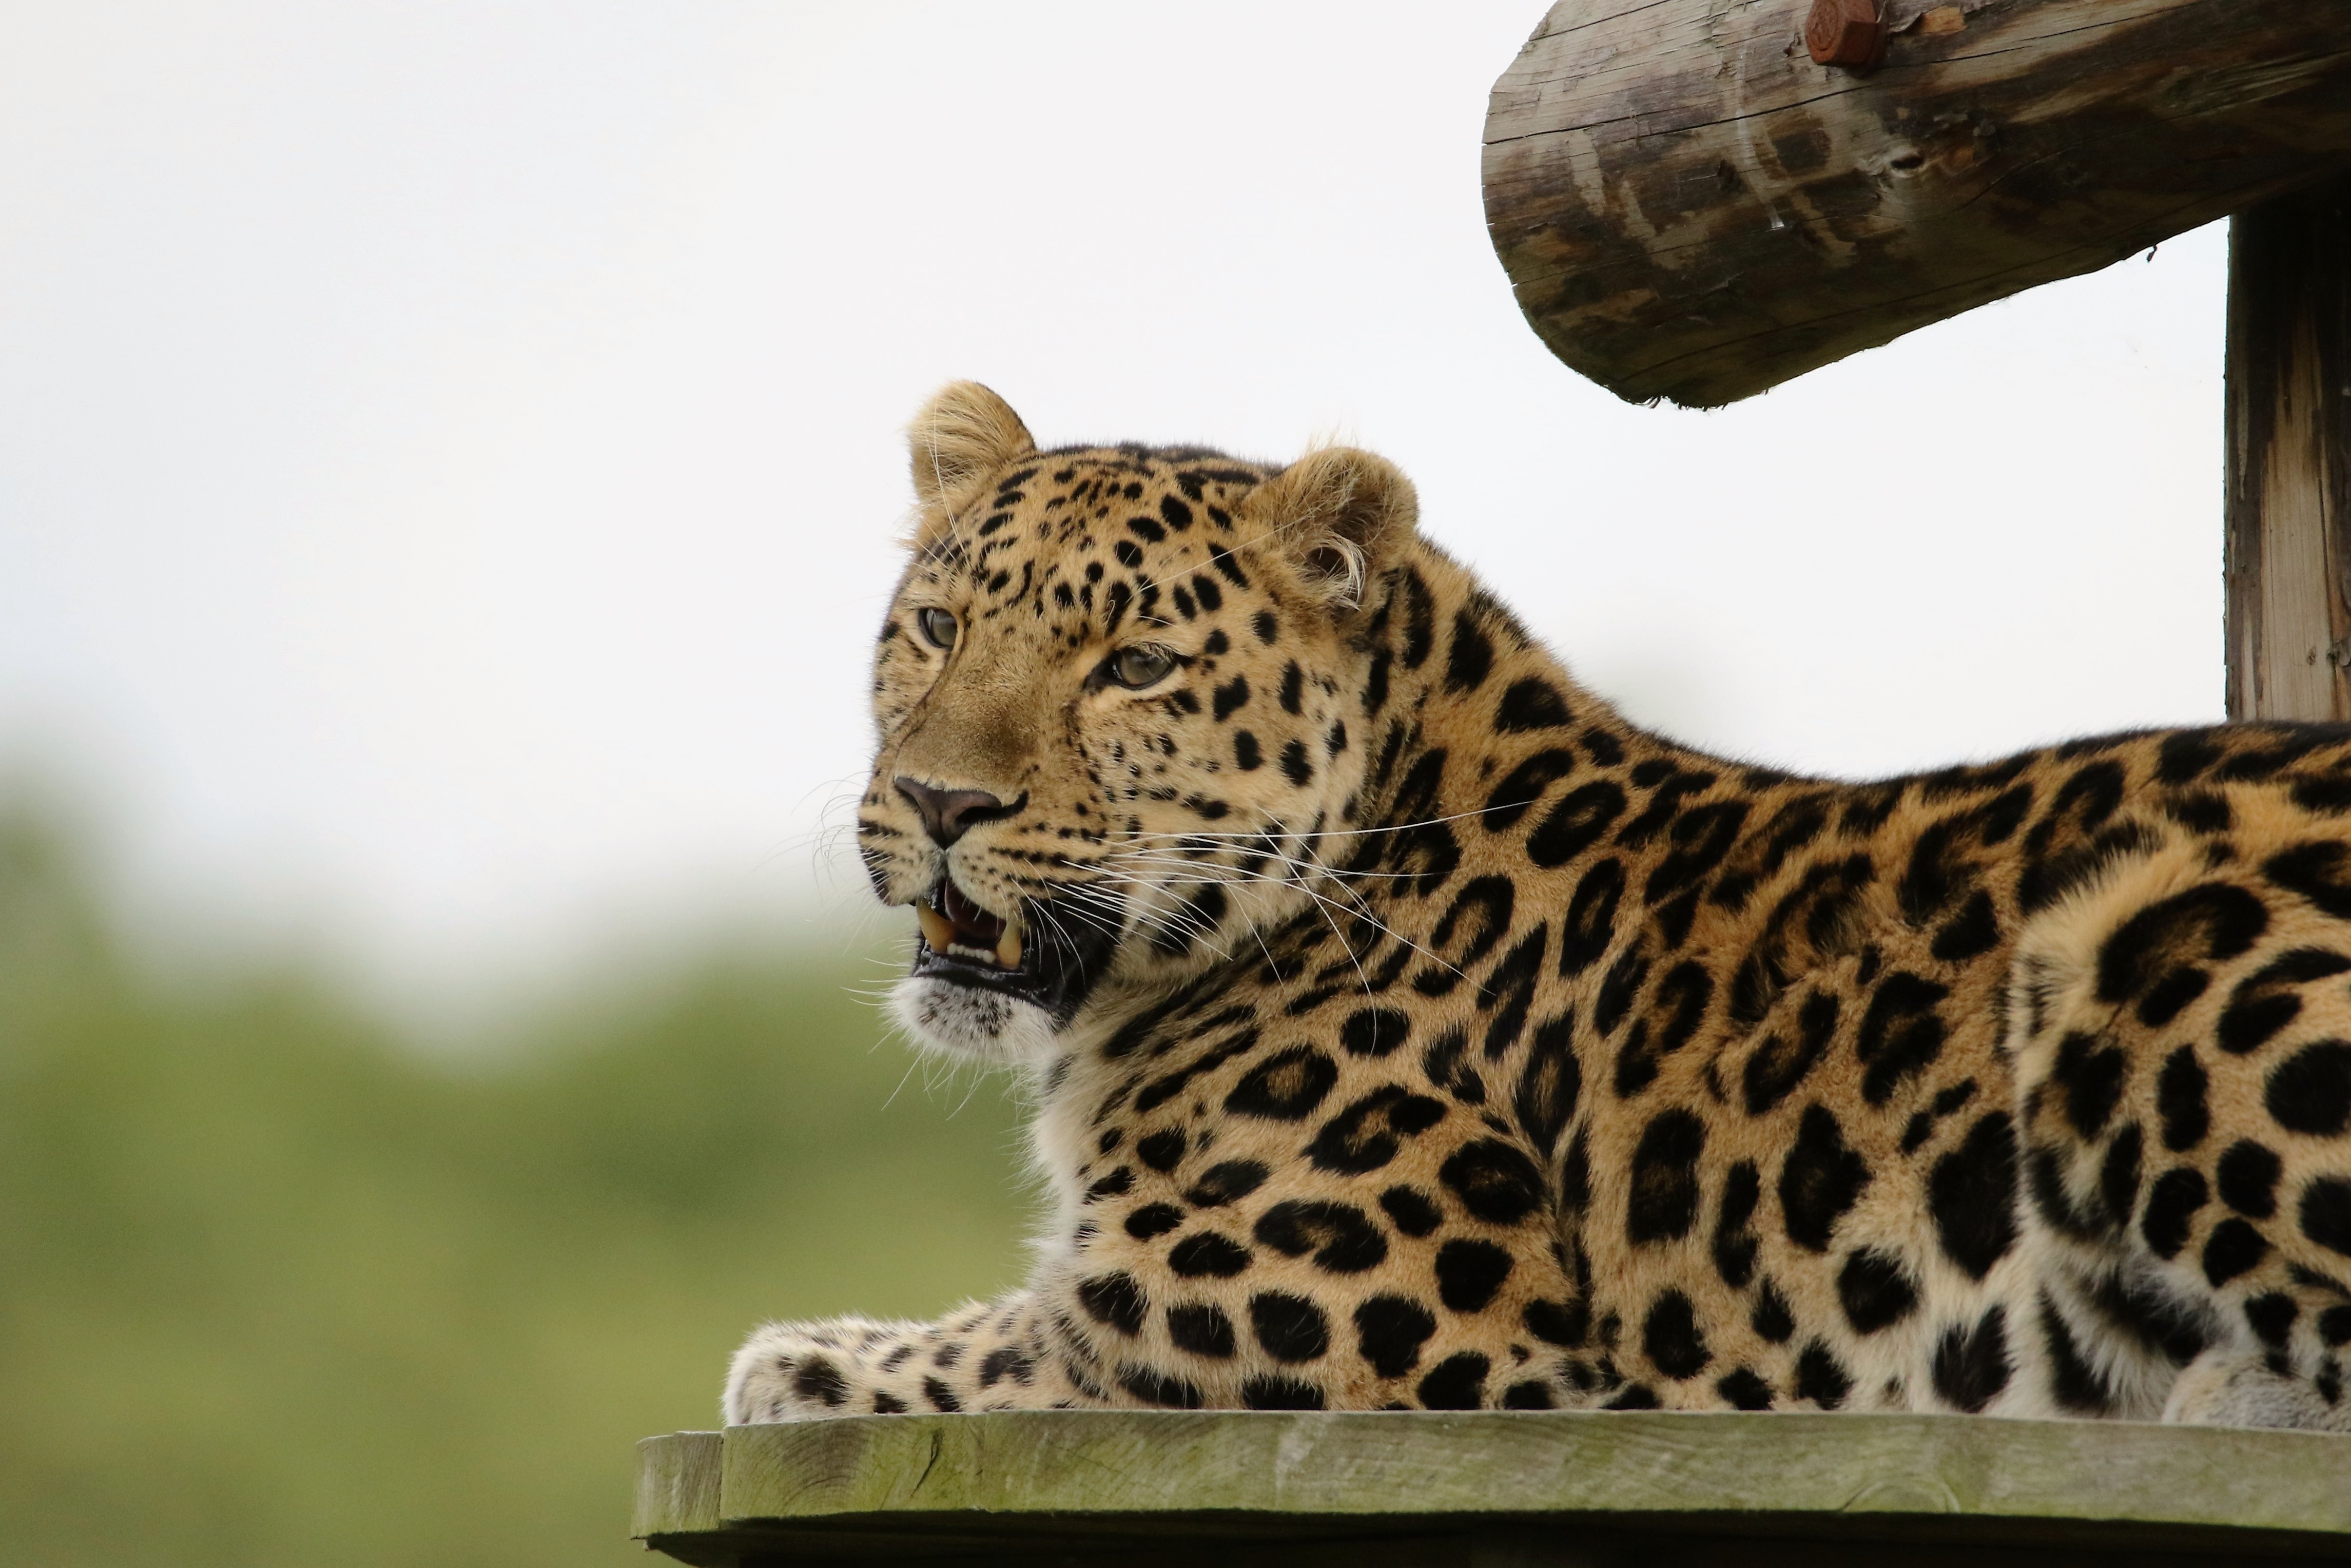
animal, wildlife, wild, zoo, portrait, cat, feline, mammal, predator, fauna, leopard, big cat, vertebrate, big, jaguar, large, carnivore, hunter, dangerous, big cats, cat like mammal